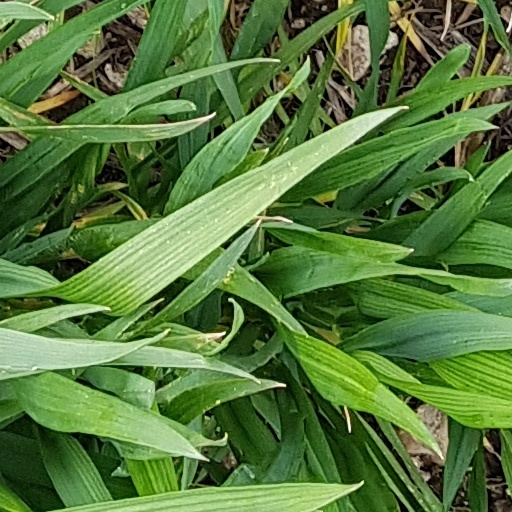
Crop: wheat